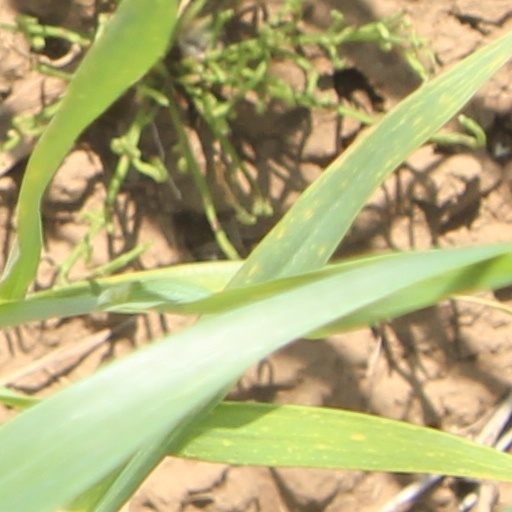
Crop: wheat